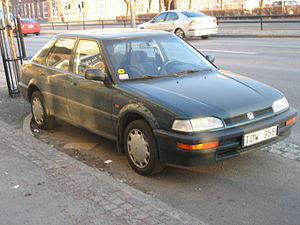
Honda Concerto
Honda Concerto var en lille mellemklassebil introduceret af Honda i 1988. Modellen afløste Honda Ballade, sedanversionen af Honda Civic, og fandtes både som femdørs hatchback og på visse markeder også som sedan. Concerto blev bygget i Japan til det asiatiske marked, men også i Storbritannien til det europæiske marked. Modellen blev udviklet sammen med Rover, hvis modeller 200 og 400 delte teknik og udseende med Concerto. I 1994 blev modelserien afløst af Honda Domani, som i Europa blev solgt i femdørsversion som Honda Civic.